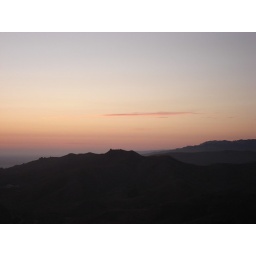
Sunset over the forrest and Pacific ocean on the other side of the Golden Gate bridge in Bay Area, USA.